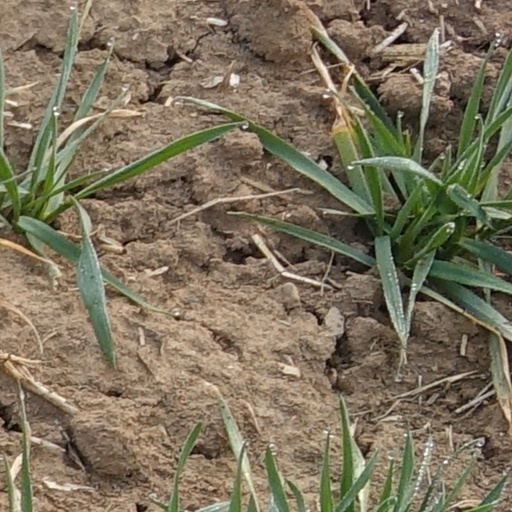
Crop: wheat